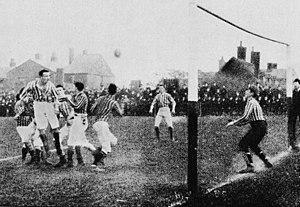
West Bromwich Albion Football Club, également appelé West Brom, Albion ou WBA, est un club anglais de football professionnel basé à West Bromwich dans les Midlands de l'Ouest. Fondé en 1878, il joue ses matchs à domicile à The Hawthorns depuis 1900.
L'Aston Villa Football Club est un club de football anglais basé à Birmingham évoluant en Premier League. Le club a remporté sept fois le Championnat d'Angleterre et autant de fois la Coupe d'Angleterre. Villa est l'un des cinq clubs anglais à avoir remporté la Coupe des clubs champions européens en 1982. De ce fait, Villa est le cinquième club anglais le plus titré avec 20 trophées majeurs, dont la majorité fut décrochée avant la Seconde Guerre mondiale et le plus récent a été remporté en 1996.